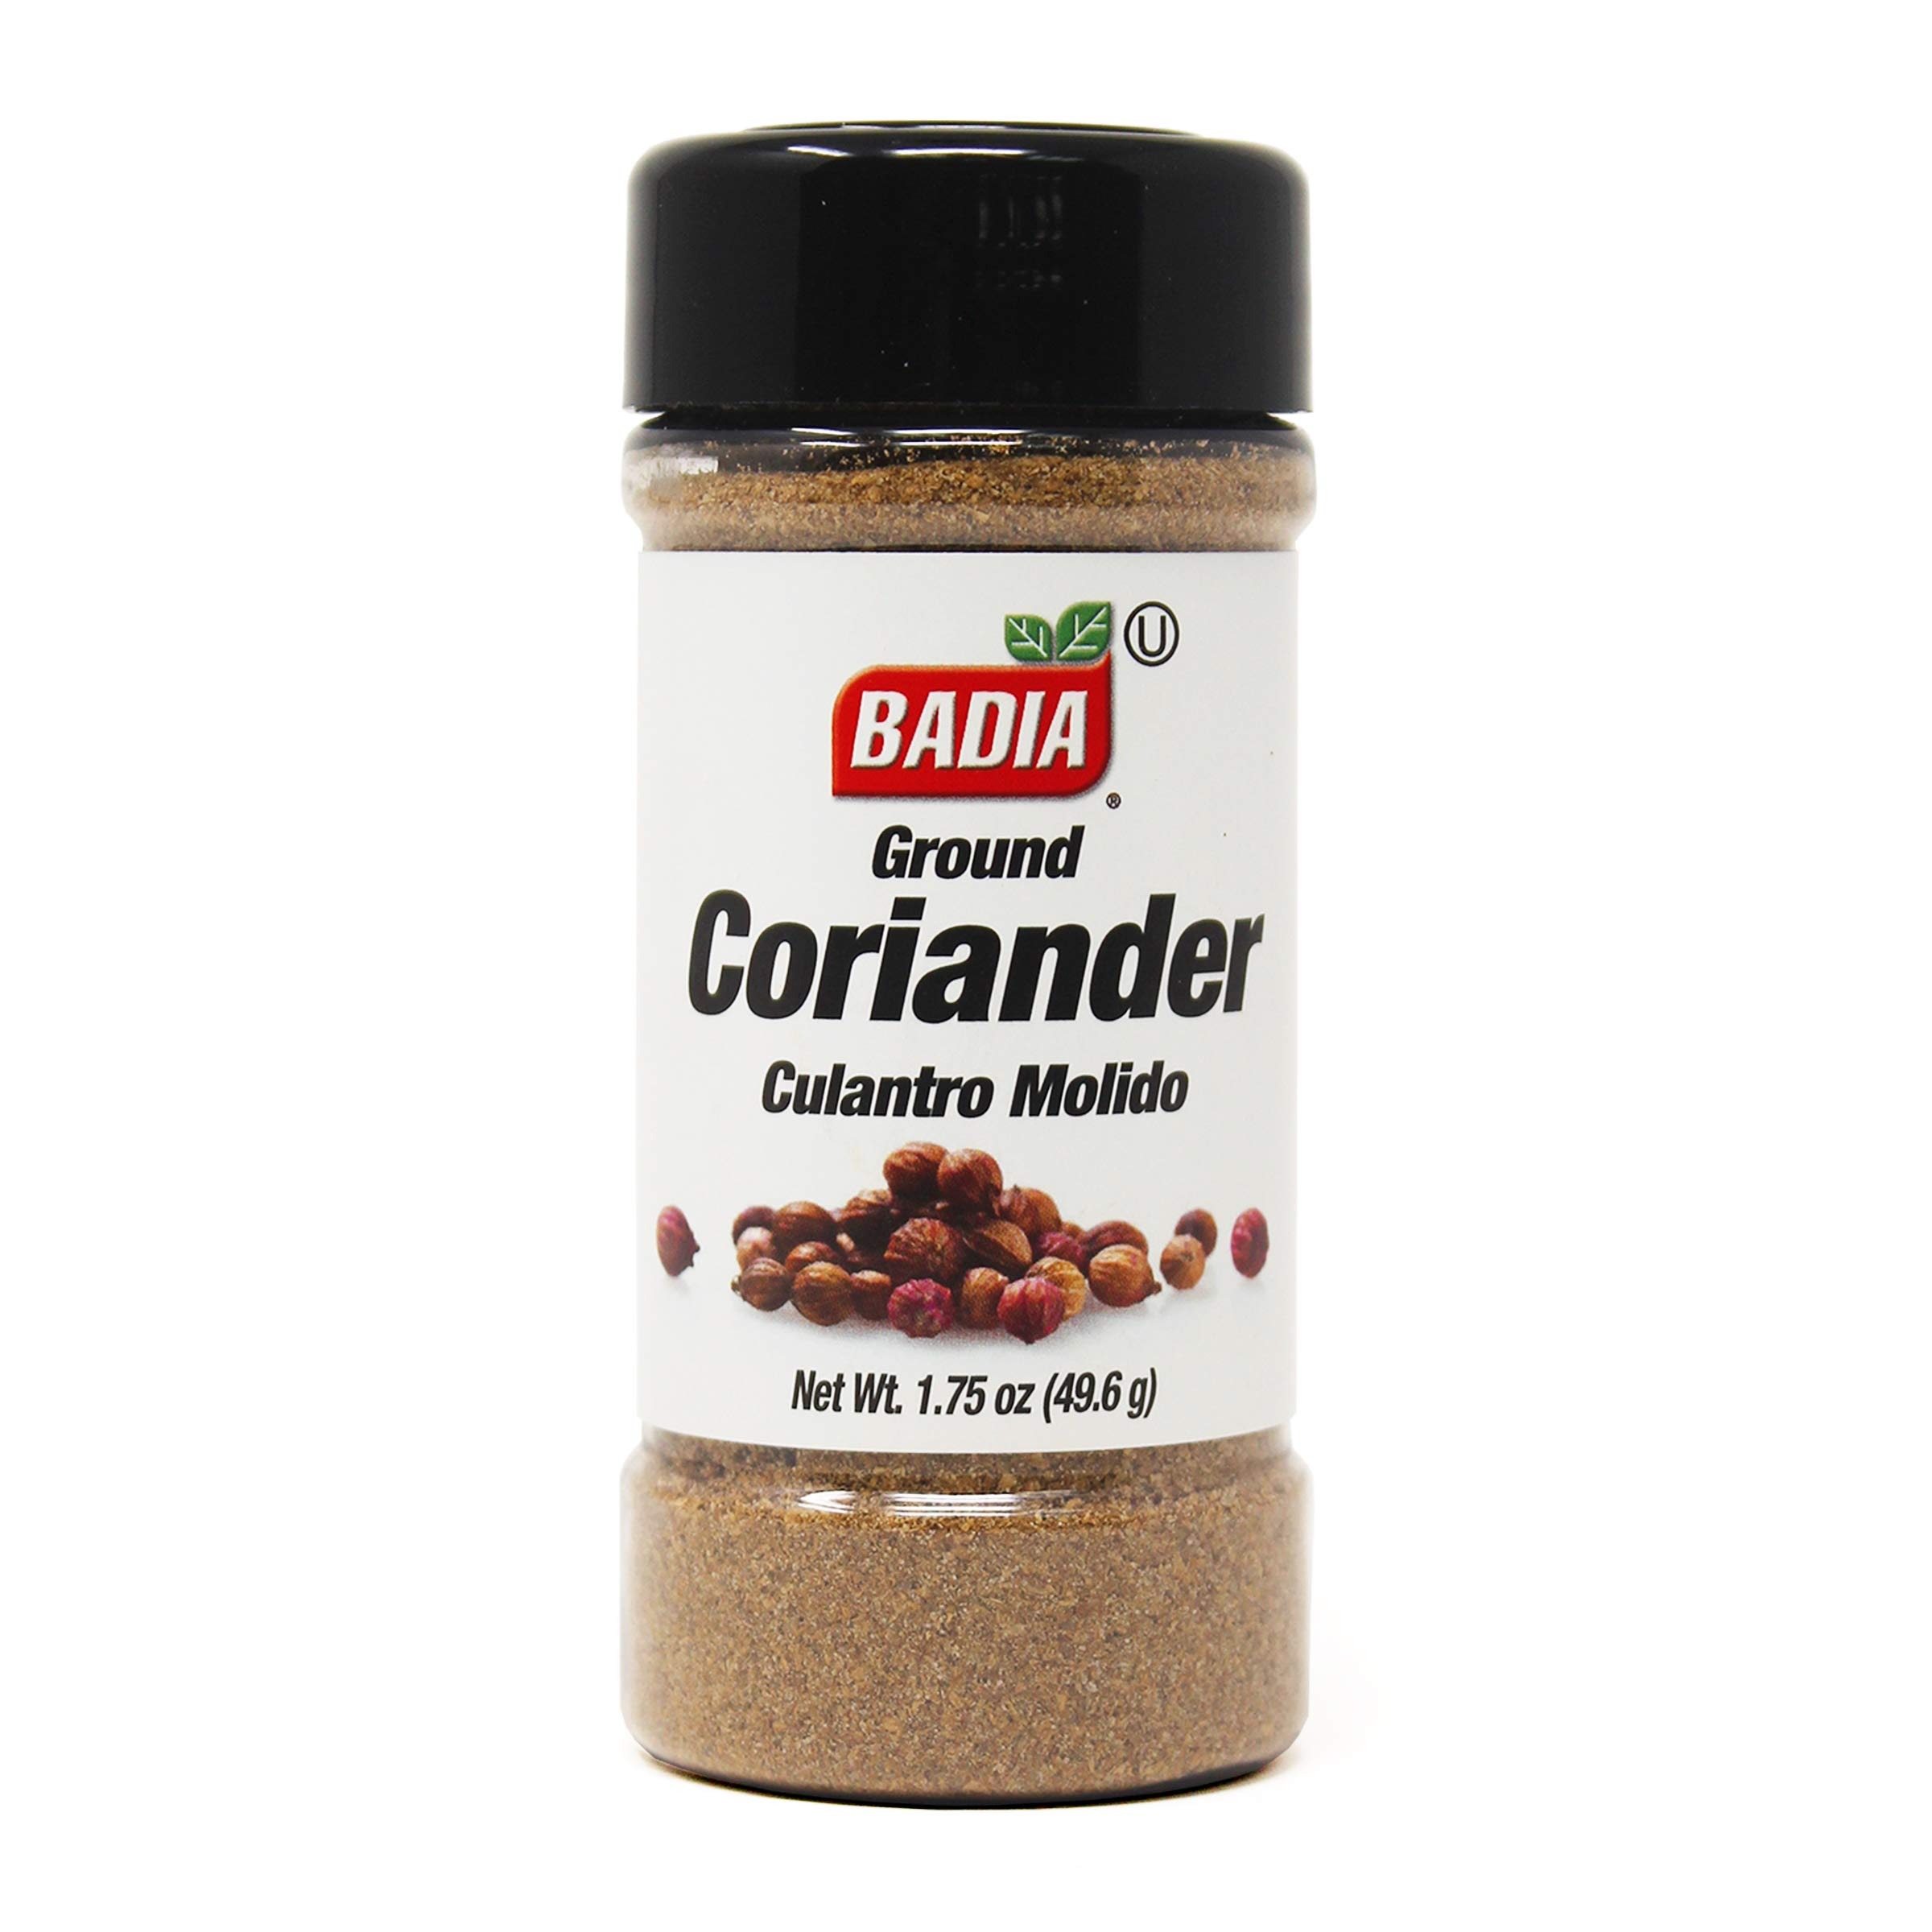
Item Name: Badia Coriander Ground, 1.75 Ounce (Pack of 12)
Bullet Point 1: Kosher
Bullet Point 2: Gluten free
Bullet Point 3: Used in Indian dishes and curries
Value: 21.0
Unit: ounce

Price: 17.85